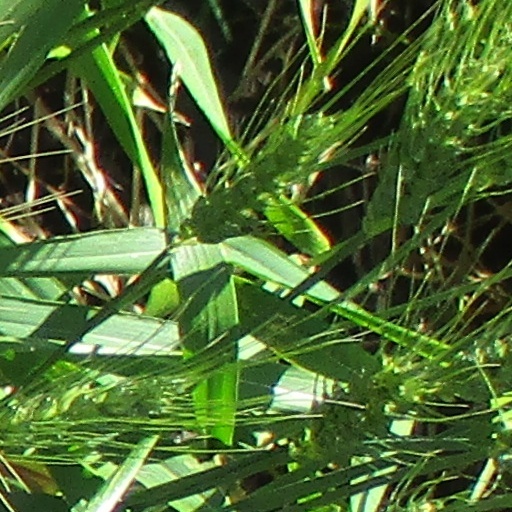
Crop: wheat